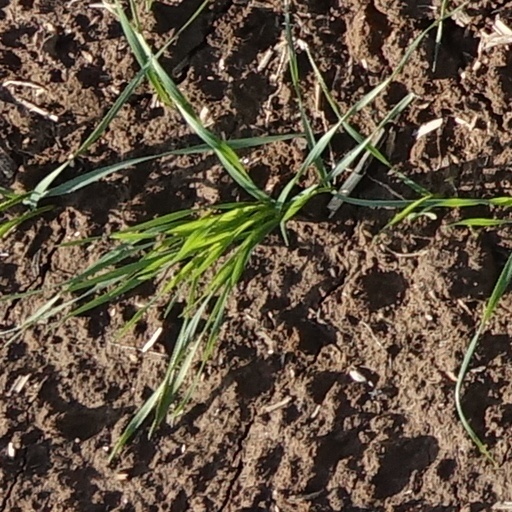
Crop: wheat